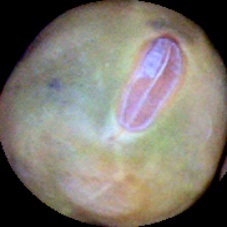
Label: Immature